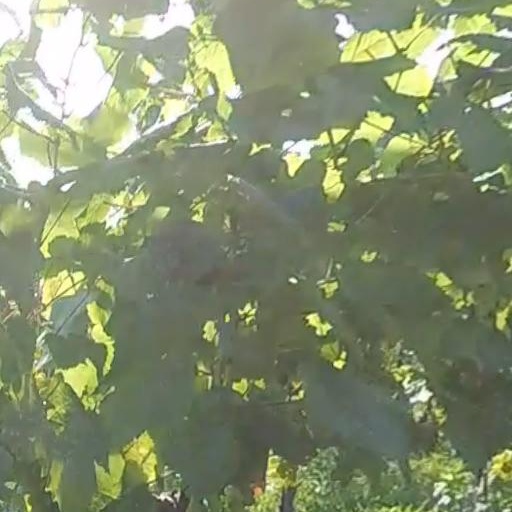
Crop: grape